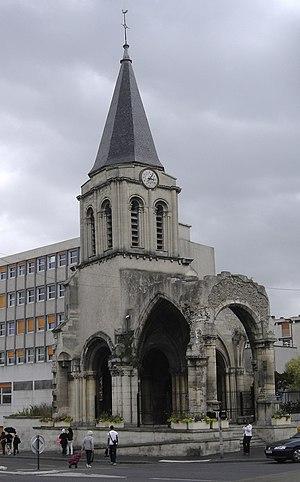
Ruine de l'ancienne église de Colombes (Hauts de Seine - France)
L'ancienne église Saint-Pierre-Saint-Paul de Colombes dans les Hauts-de-Seine est une église en ruines. Elle est située place du Général-Leclerc, au croisement de la RD 106, de la RD 13 et de la RD 986. Son clocher est inscrit à l'inventaire supplémentaire des monuments historiques depuis 1937.
Cet article recense les monuments historiques des Hauts-de-Seine, en France.
Colombes est une commune française du département des Hauts-de-Seine en région Île-de-France.